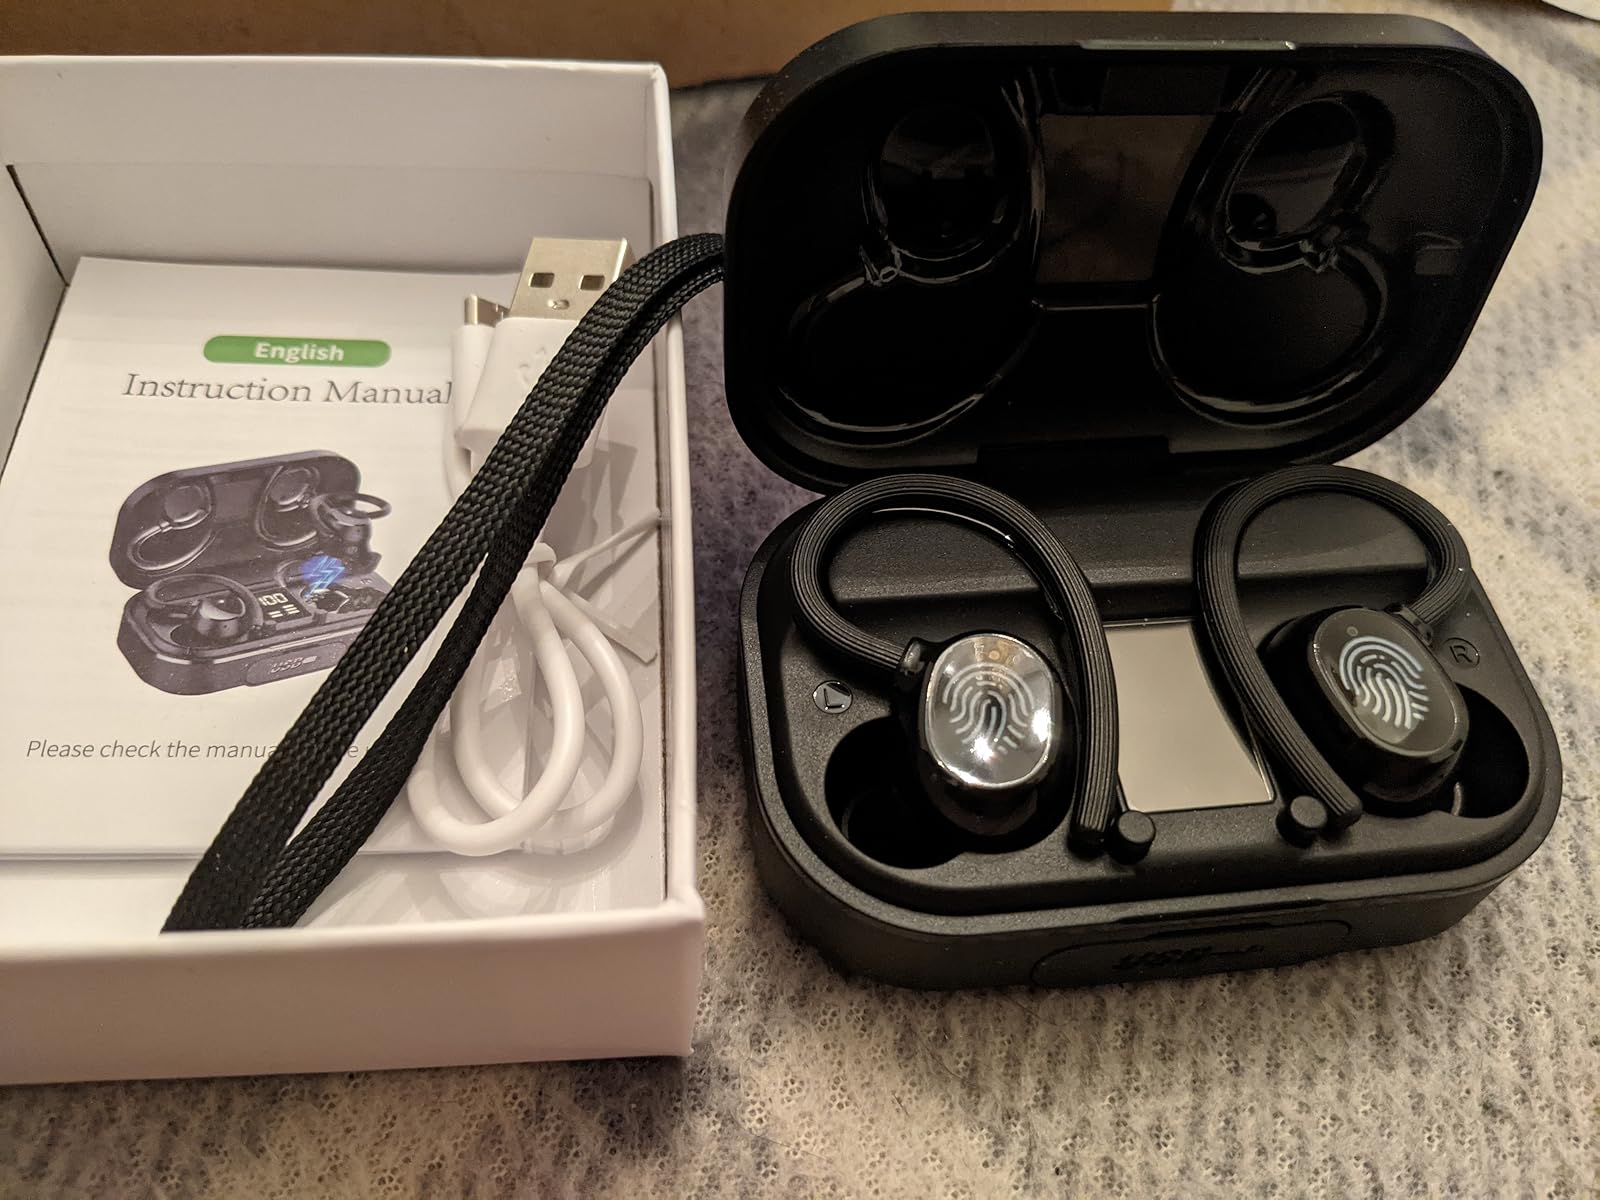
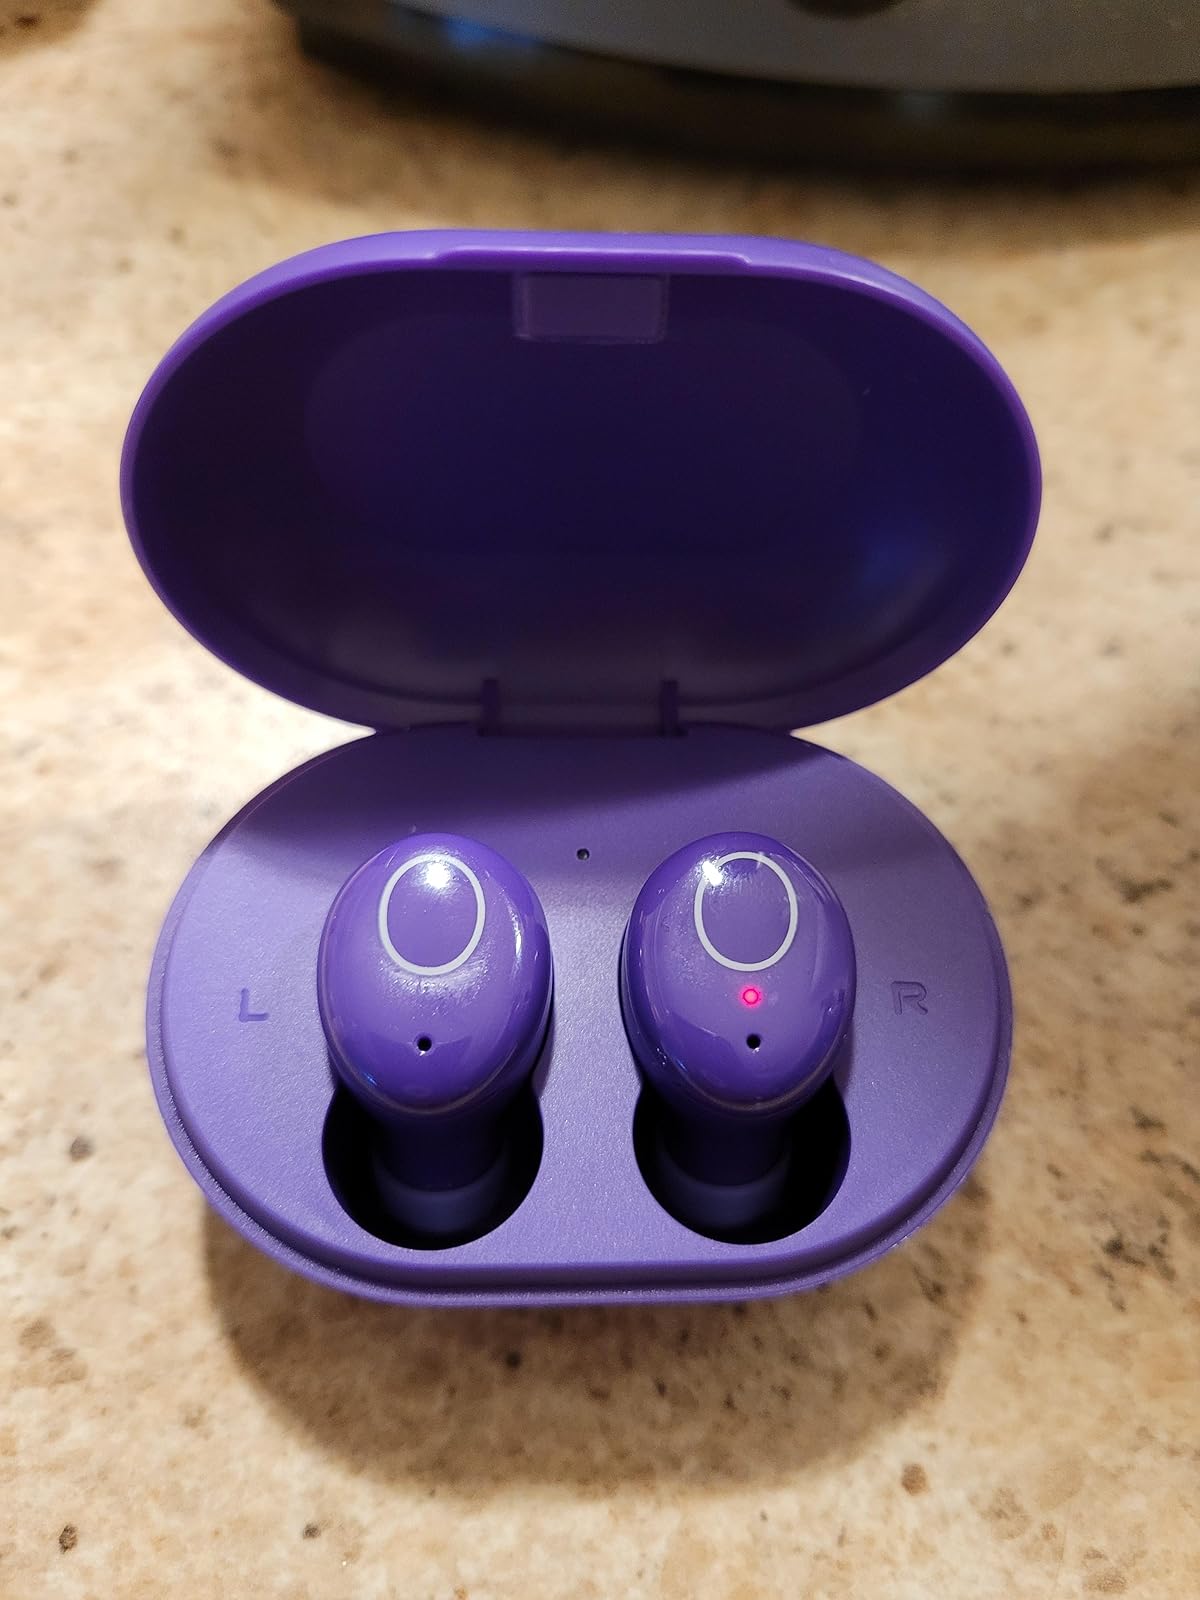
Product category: earbuds
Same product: no